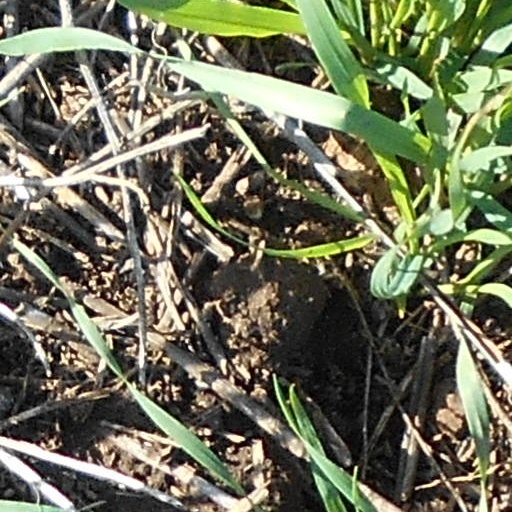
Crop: wheat